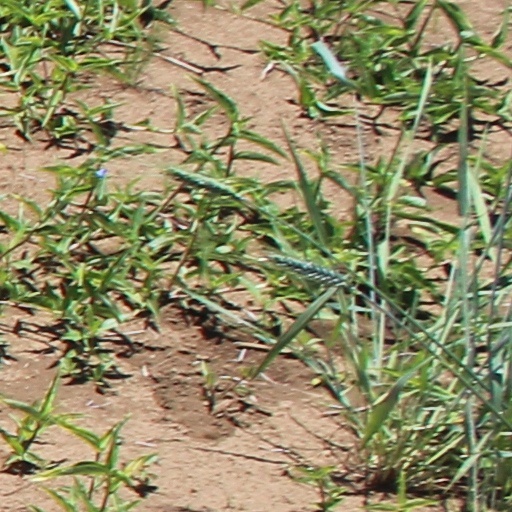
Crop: wheat